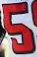
Number: 5